Microcode

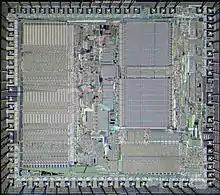
The microcode (and "nanocode") of the Motorola 68000 is stored in the two large square blocks in the upper right and controlled by circuitry to the right of it. It takes up a significant amount of the total chip surface.

Early minicomputers were far too simple to require microcode, and were more similar to earlier mainframes in terms of their instruction sets and the way they were decoded. But it was not long before their designers began using more powerful integrated circuits that allowed for more complex ISAs. By the mid-1970s, most new minicomputers and superminicomputers were using microcode as well, such as most models of the PDP-11 and, most notably, most models of the VAX, which included high-level instruction not unlike those found in the 360.